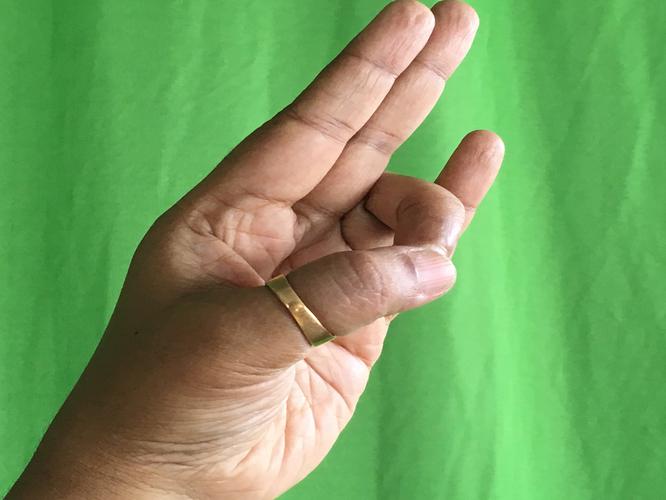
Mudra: Mayura
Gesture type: single_hand